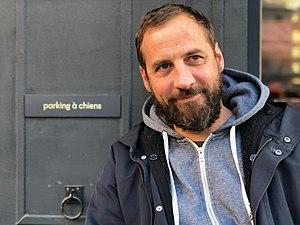
photo pour repérage tournage série française
Fred Testot est un comédien et humoriste français né le 20 février 1974 ou 1977 à Boulogne-Billancourt.